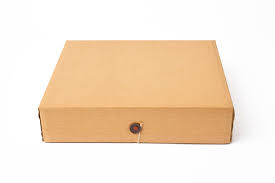
Label: cardboard